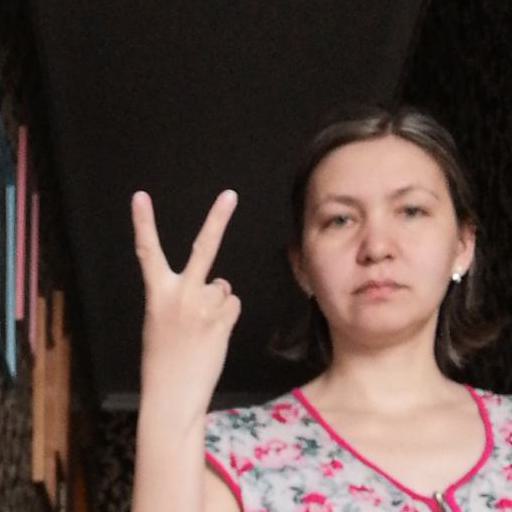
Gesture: peace_inverted